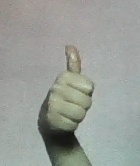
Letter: aleff